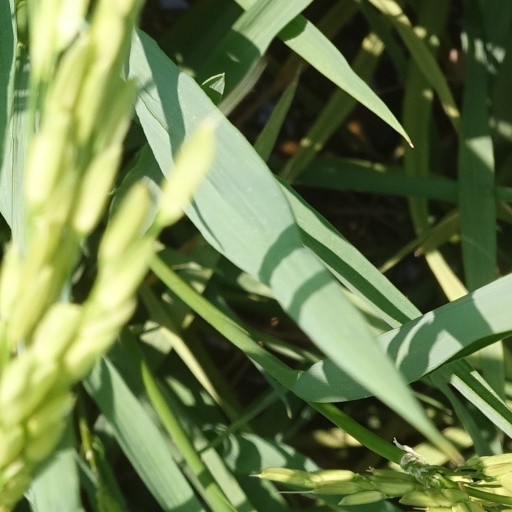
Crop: rice